Convection (heat transfer)

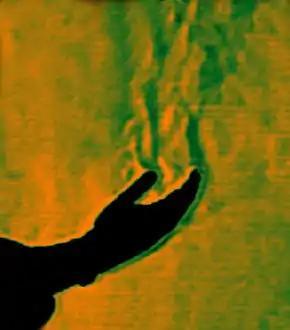
This color schlieren image reveals thermal convection from a human hand (in silhouette form) to the surrounding still atmosphere.

In many real-life applications (e.g. heat losses at solar central receivers or cooling of photovoltaic panels), natural and forced convection occur at the same time (mixed convection).